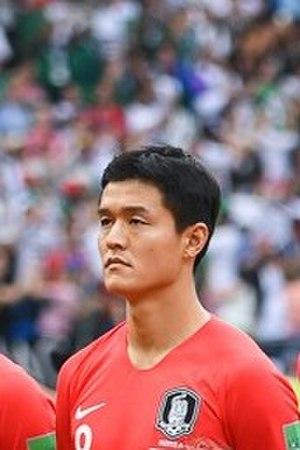
Ju Se-jong, né le 30 octobre 1990 à Anyang en Corée du Sud, est un footballeur international sud-coréen, qui évolue au poste de milieu de terrain. Il joue dans le club de l'Asan Mugunghwa.